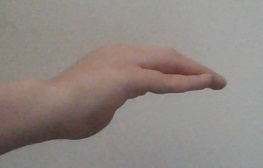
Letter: haa